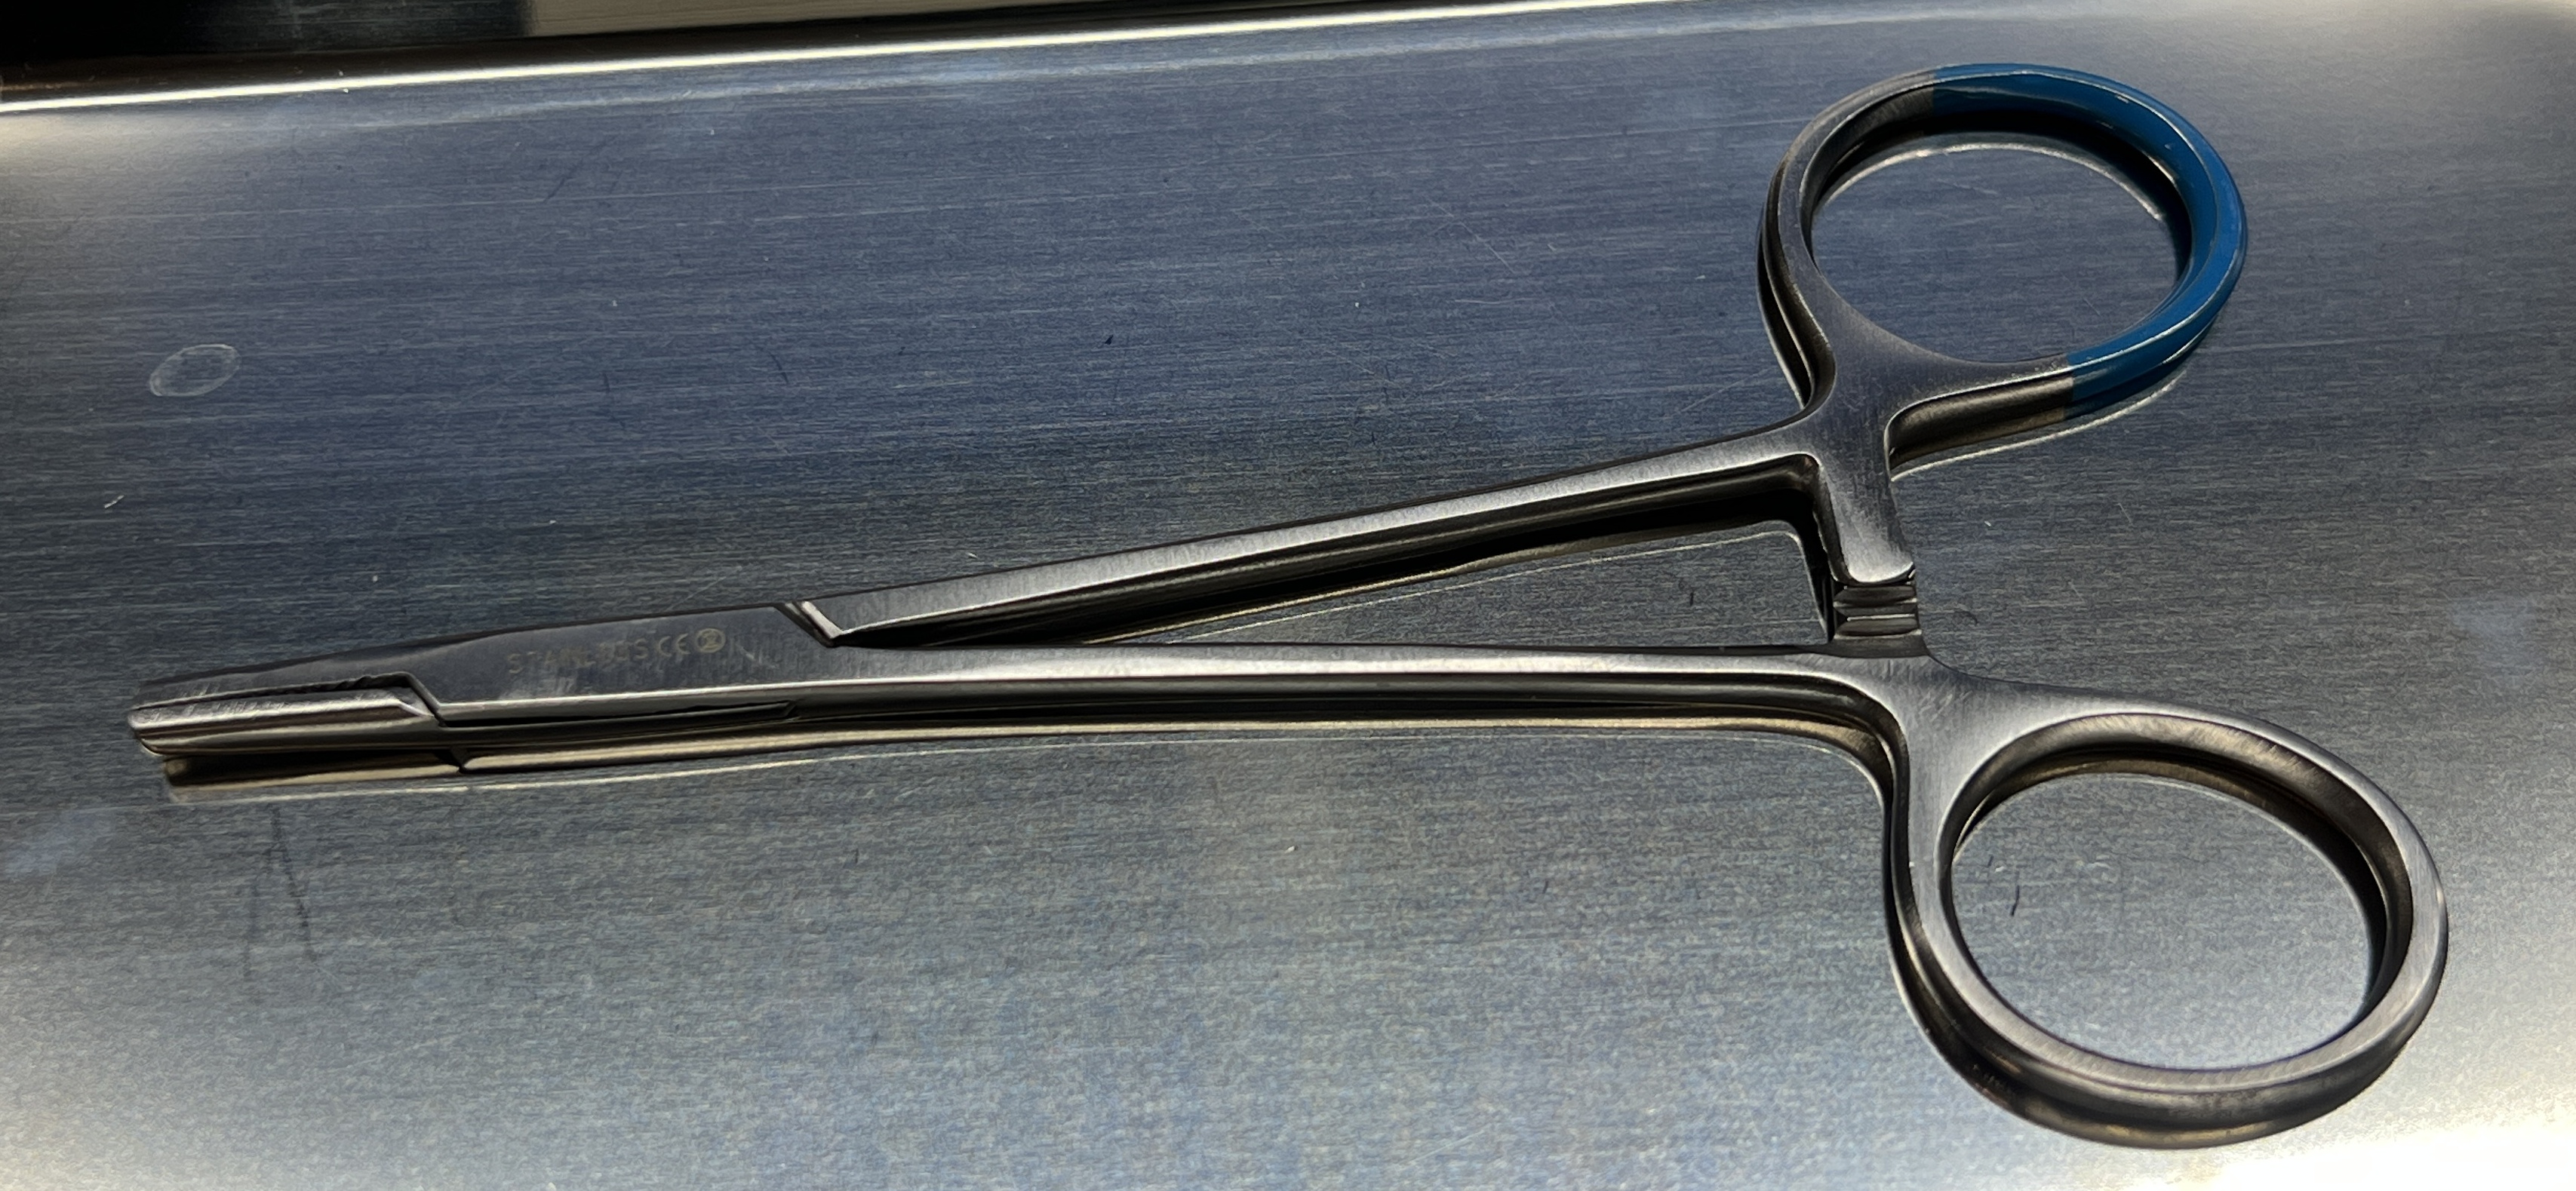
Hinged instrument state: closed